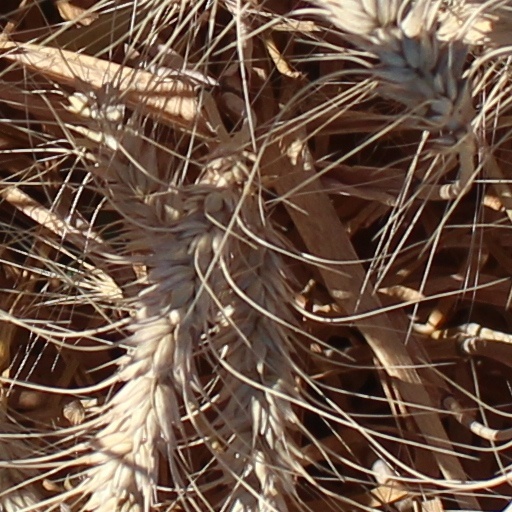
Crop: wheat